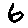
Label: 6